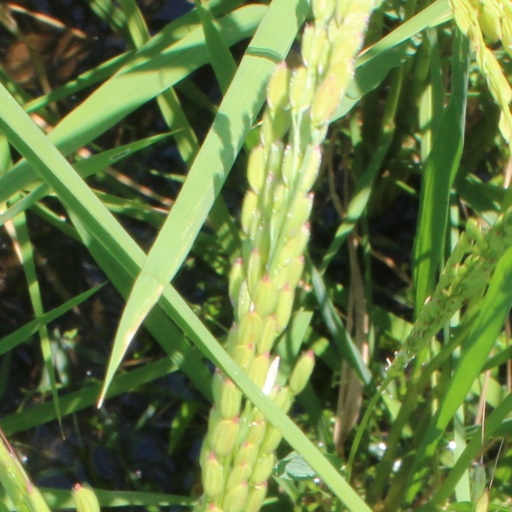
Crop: rice